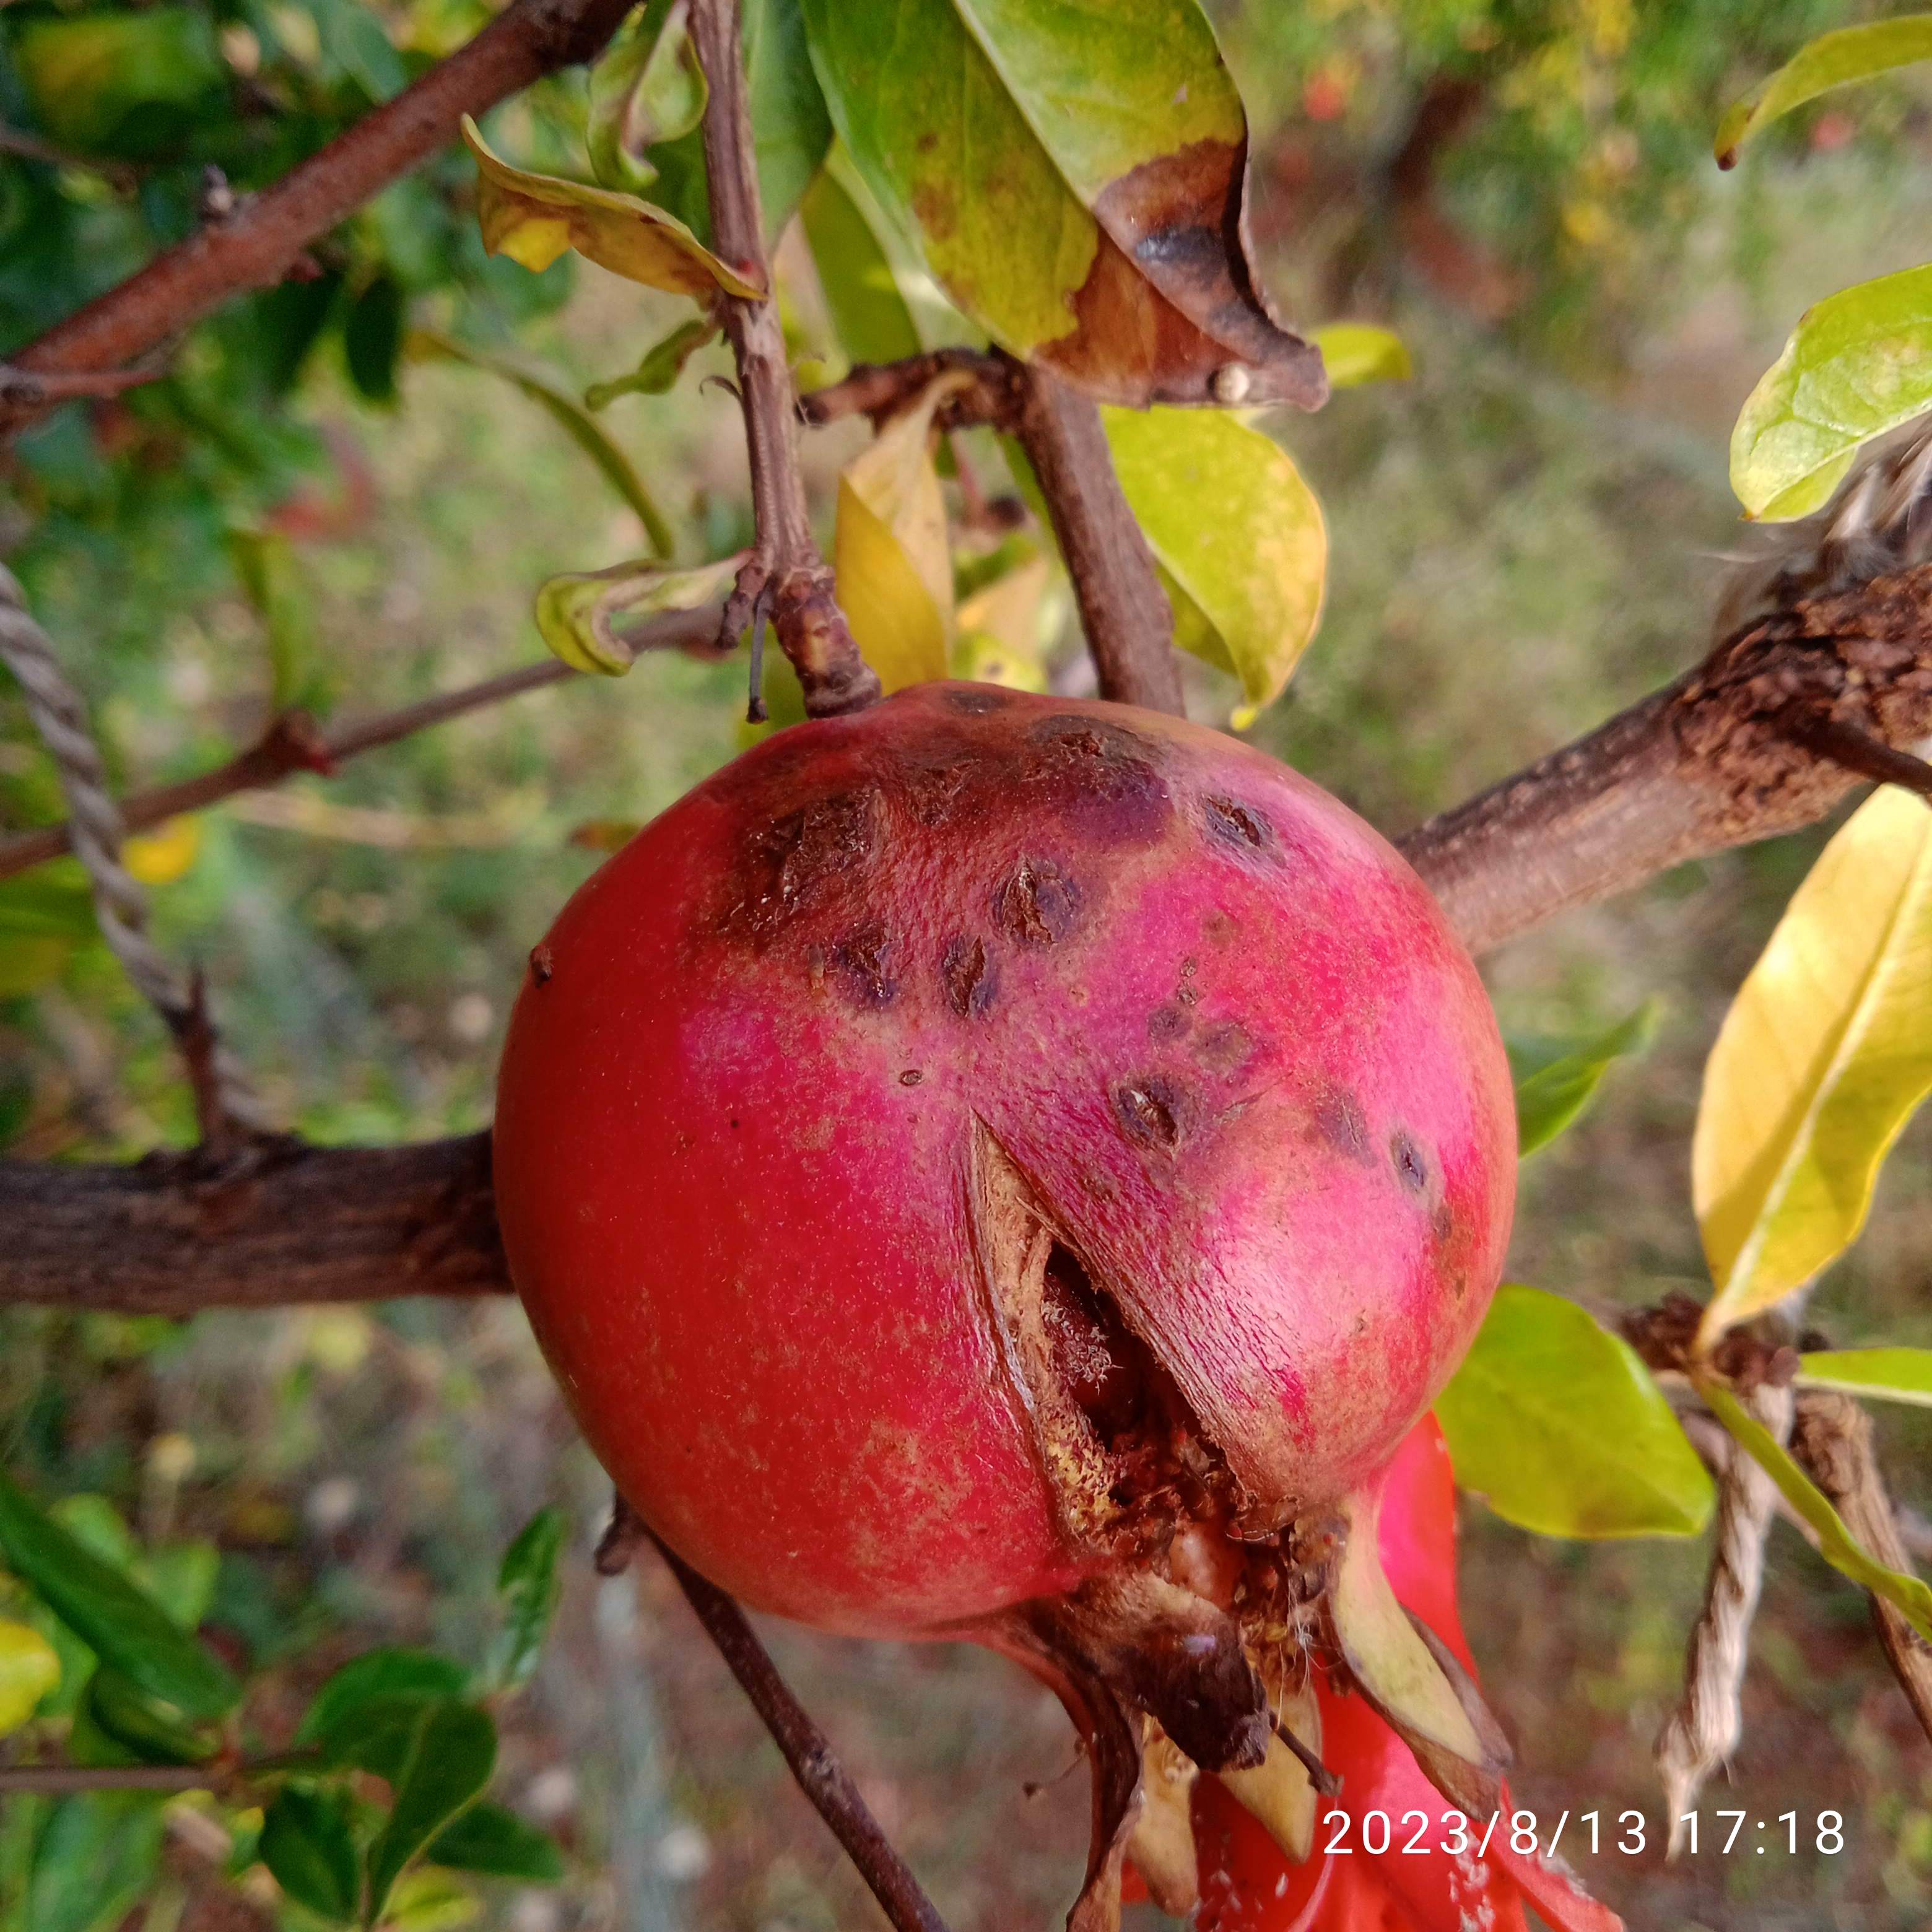
Label: Bacterial_Blight